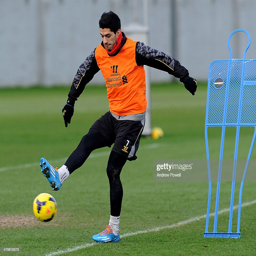
soccer player in action during a training session .